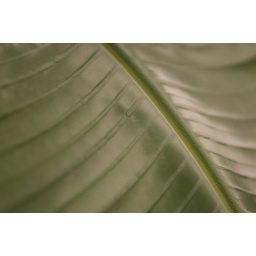
This is the leaf of the plant that has kept us company in our bull pen for several years now.